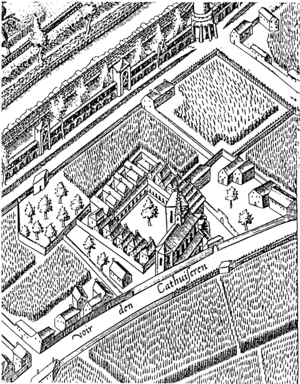
La chartreuse de Cologne est une ancienne chartreuse, c'est-à-dire un monastère de moines chartreux, qui se trouve dans le quartier Saint-Séverin de la ville de Cologne en Allemagne. Elle a été fondée en 1334 sous le vocable de sainte Barbe et s'est développée jusqu'à devenir la plus importante d'Allemagne ; elle a été supprimée en 1794 par les troupes révolutionnaires françaises. Elle s'est dégradée au fil du temps et a été en grande partie détruite par les bombardements américains à la fin de la Seconde Guerre mondiale. Une grande partie des bâtiments actuels est une reconstruction d'après-guerre. L'église Sainte-Barbara est dévolue désormais à la communauté protestante depuis 1928.